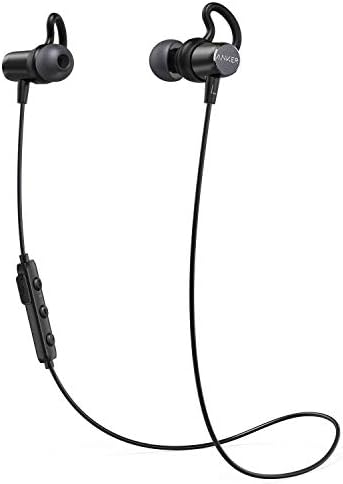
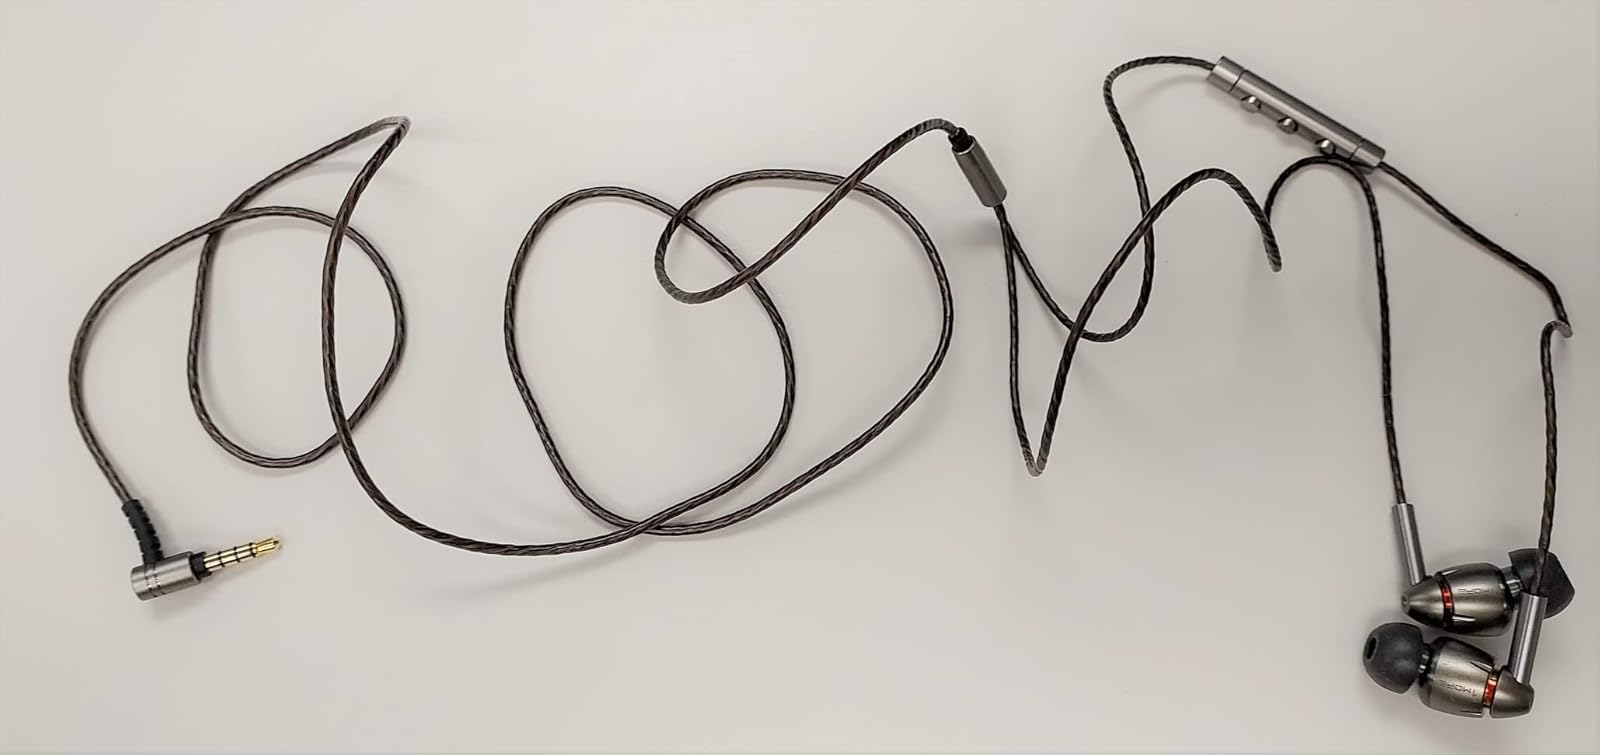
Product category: headphones
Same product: no